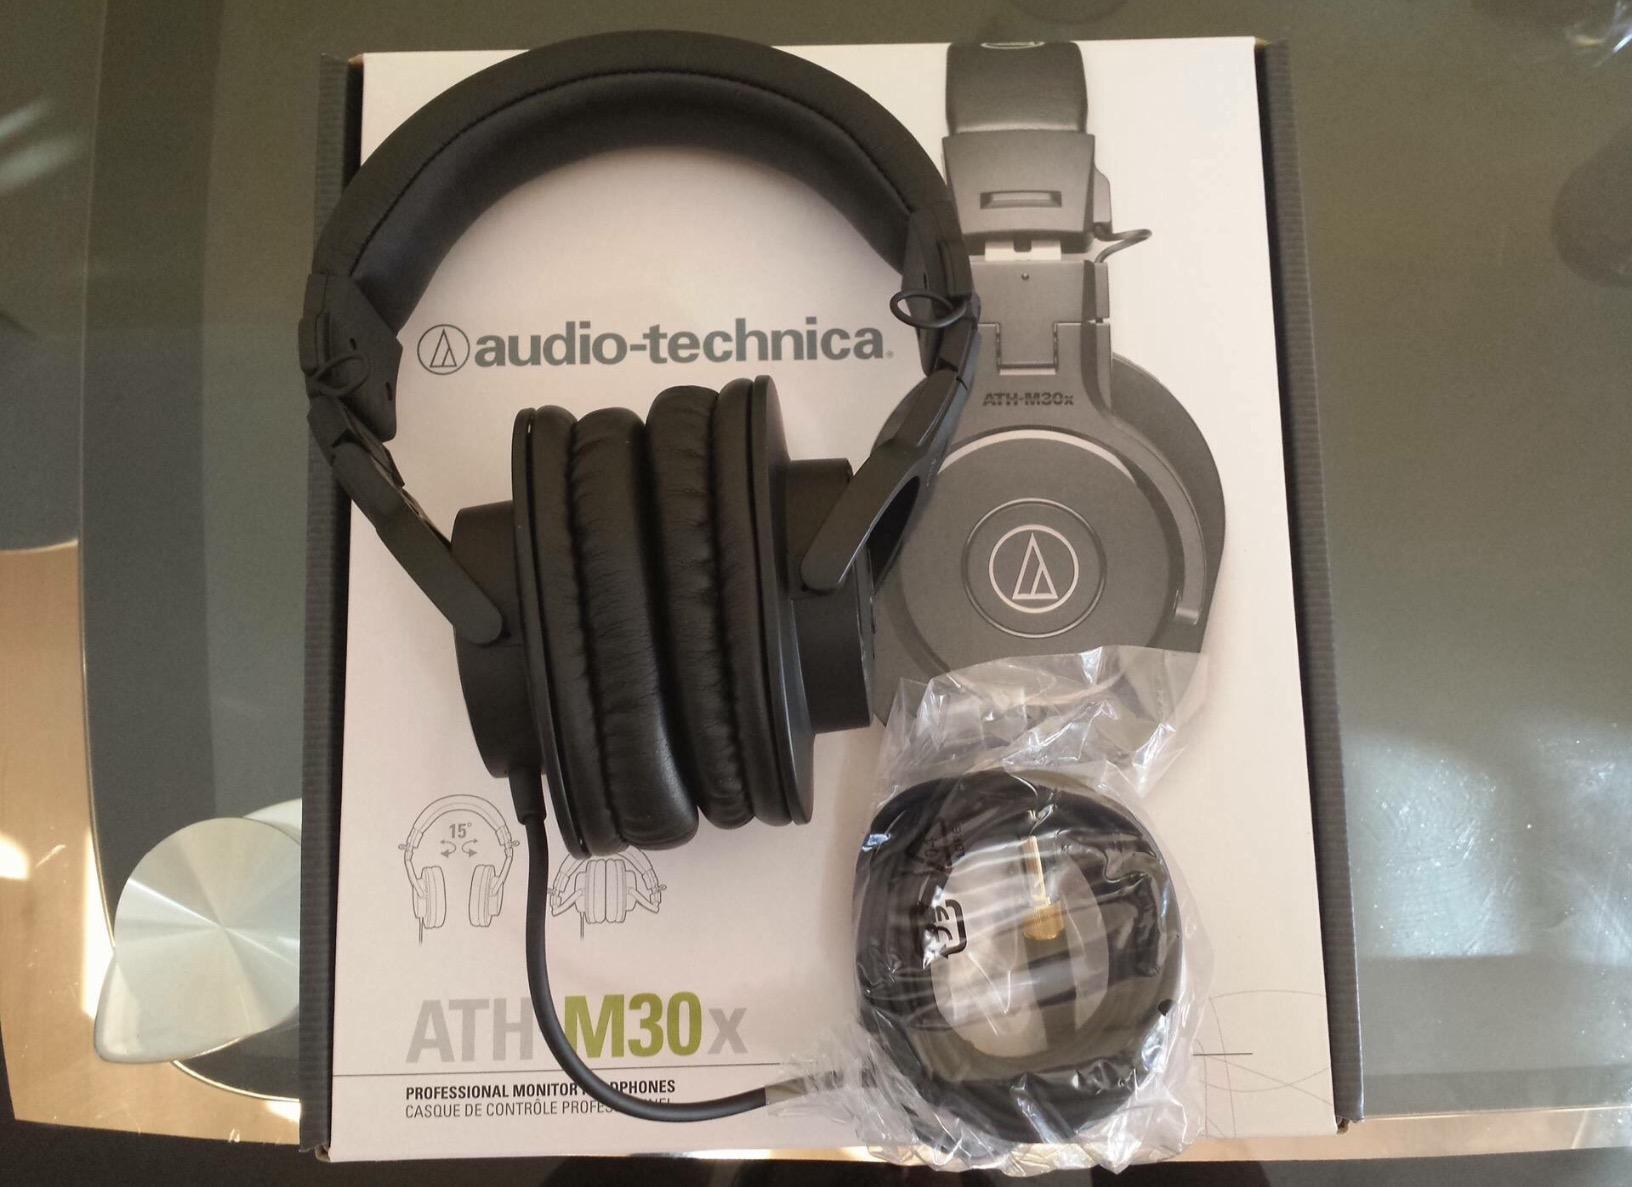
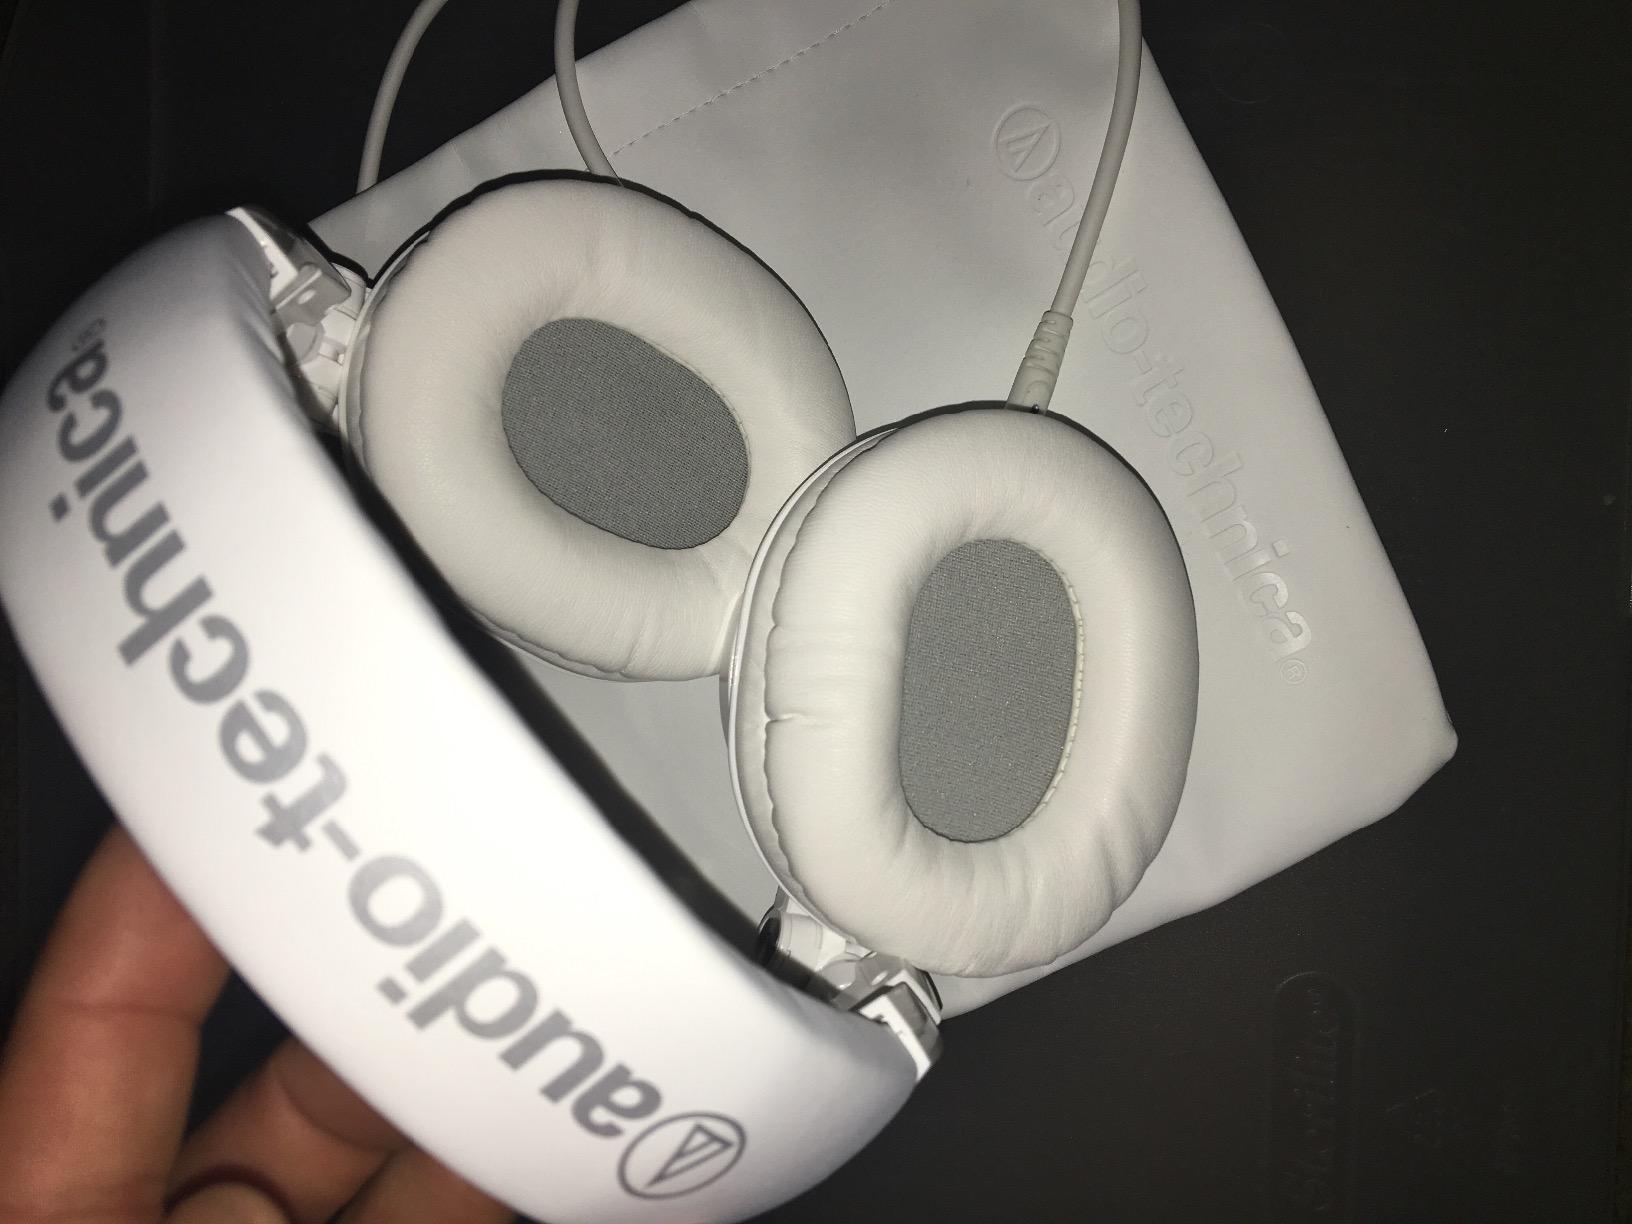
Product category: headphones
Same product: no